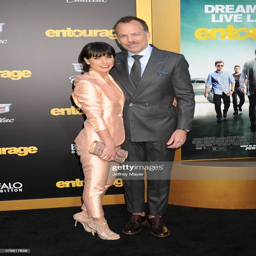
actor and film director arrive at the premiere .